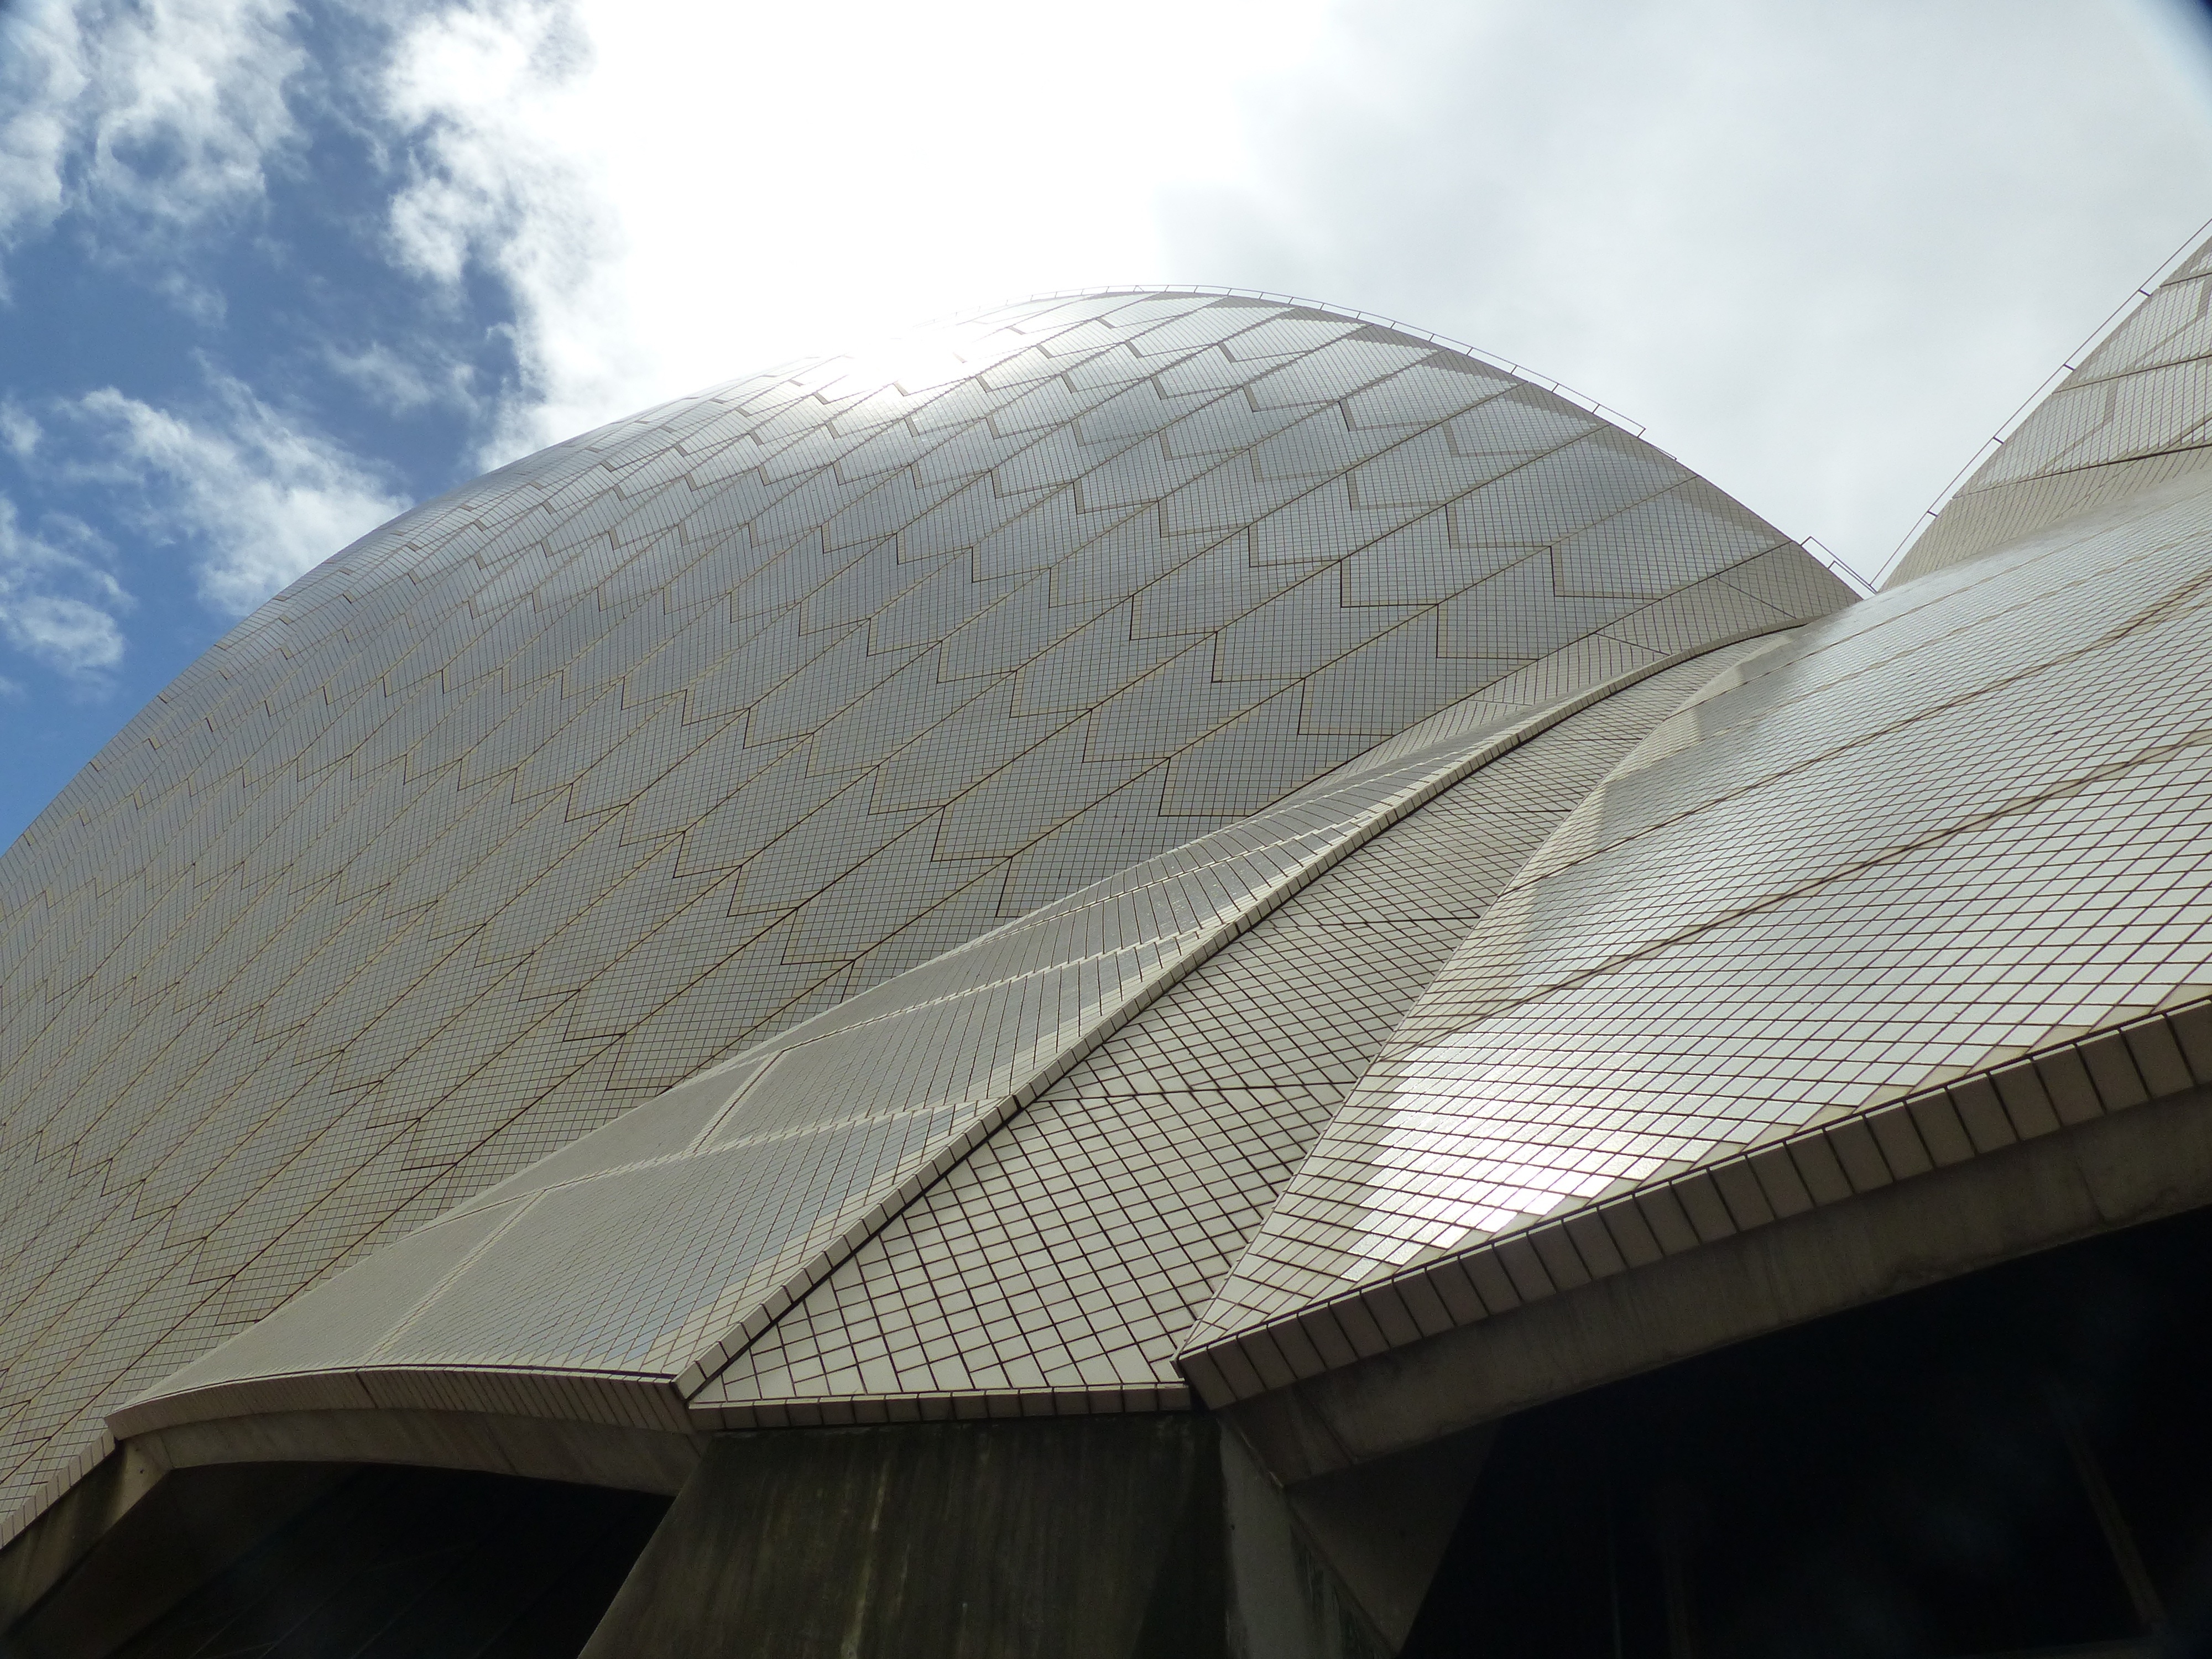
wing, architecture, structure, roof, sydney, opera house, landmark, facade, stadium, material, tent, dome, daylighting, atmosphere of earth